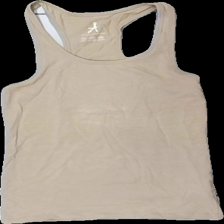
View: front
Type: Tank top
Category: Ladies
Brand: Atmosphere
Colors: Beige
Material: 100% cotton
Cut: Regular
Size: 38
Season: Summer
Stains: Major
Damage location: middle center
Damage 2: fläckar
Damage 2 location: middle center
Price range: <50
Recommended usage: Export
Description: beige linne med stor fläck fram